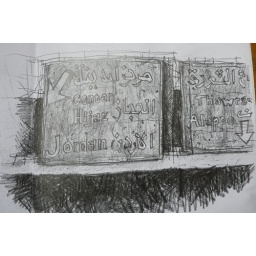
A road sign in Damascus,